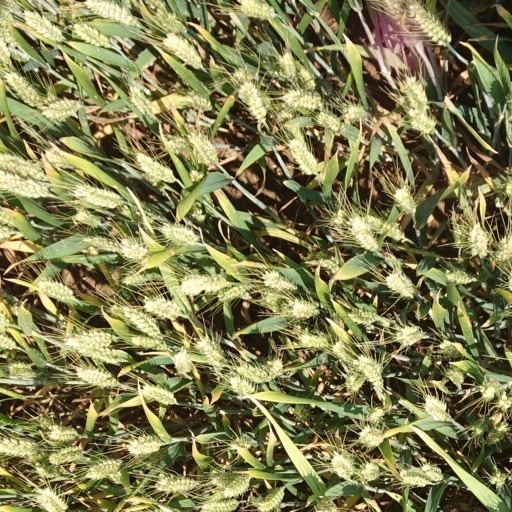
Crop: wheat